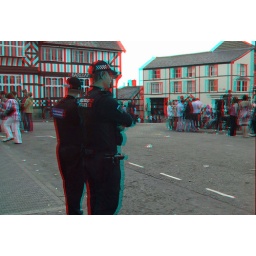
Ruthin Wales in anaglyph 3D stereo red blue glasses to view